Question: Please indicate a possible affordance area of bicycle that can be used for sitting
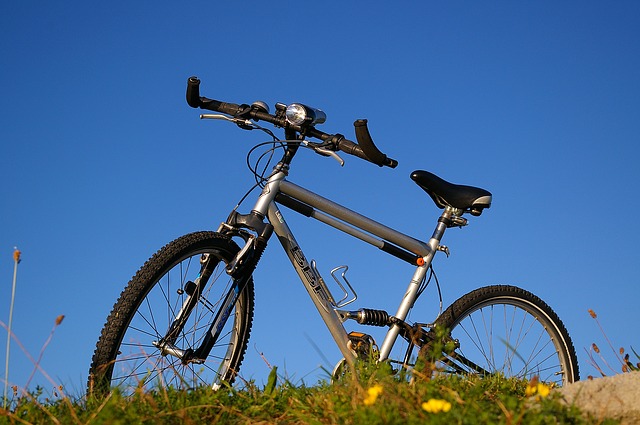
Answer: [413, 168.5, 488, 216.5]